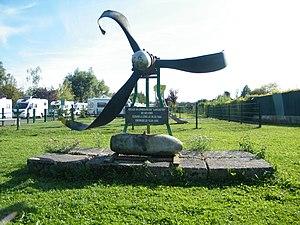
Long, Somme, Fr, hélice du crash du 20-05-1944 (Lancaster).
Long est une commune française située dans le département de la Somme, en région Hauts-de-France.